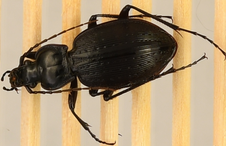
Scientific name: Carabus goryi
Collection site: Mountain Lake Biological Station NEON (MLBS), plot MLBS_008